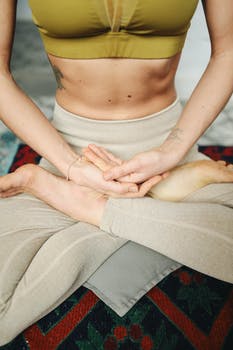
Label: No Watermark